Harveys Creek

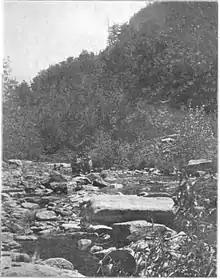
Harveys Creek at Tilbury Knob in 1899

The United States Board on Geographic Names made an official decision pertaining to Harveys Creek in 1950. Harveys Creek was entered into the Geographic Names Information System on August 2, 1979. Its identifier in the Geographic Names Information System is 1217352.